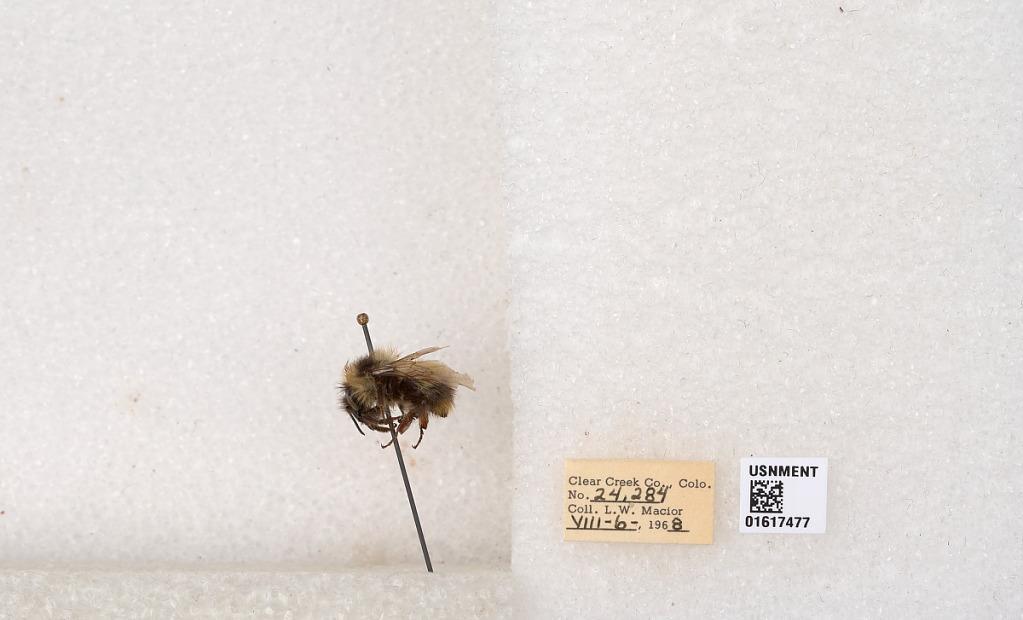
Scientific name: Bombus kirbyellus
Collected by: L. Macior
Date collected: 1968-8-6
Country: United States
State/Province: Colorado
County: Clear Creek
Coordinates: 39.6891, -105.644